G. Johannes Botterweck

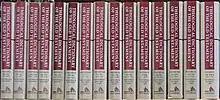
Theological Dictionary of the Old Testament. edited by G. Johannes Botterweck, Helmer Ringgren, Heinz-Josef Fabry. Eerdmans Pub Co; 1995.

Gerhard Johannes Botterweck (25 April 1917, in Rheydt – 15 Ajpril 1981, in Bonn) was a German theologian, Old Testament scholar and dean of the Catholic Theological Faculty of the University of Bonn. He is best known for his multi volume work the "Theological Dictionary of the Old Testament".